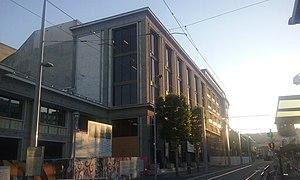
Comédie de Clermont-Ferrand (travaux 2019) - Puy-de-Dôme, Auvergne.
La Comédie de Clermont-Ferrand est une scène nationale située à Clermont-Ferrand.